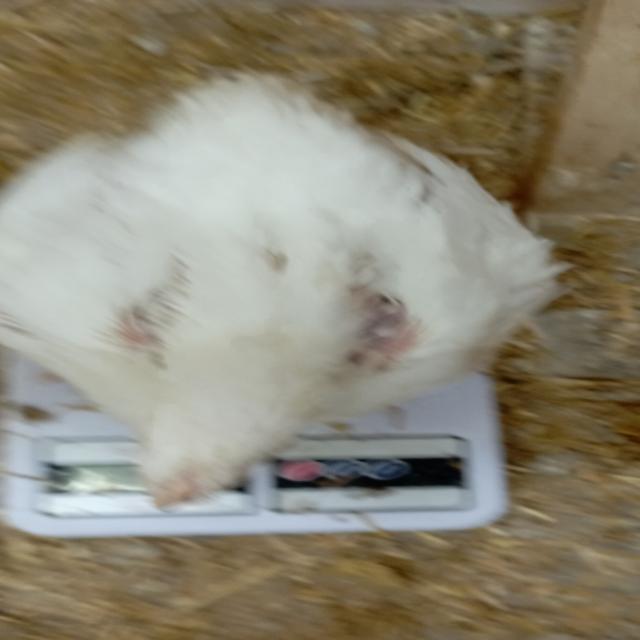
Weight: 1454 g